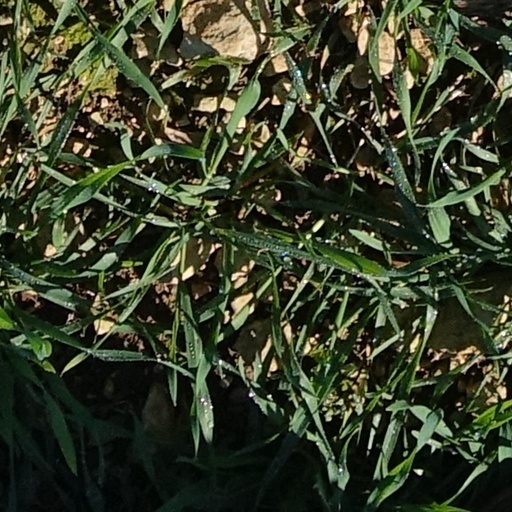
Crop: wheat